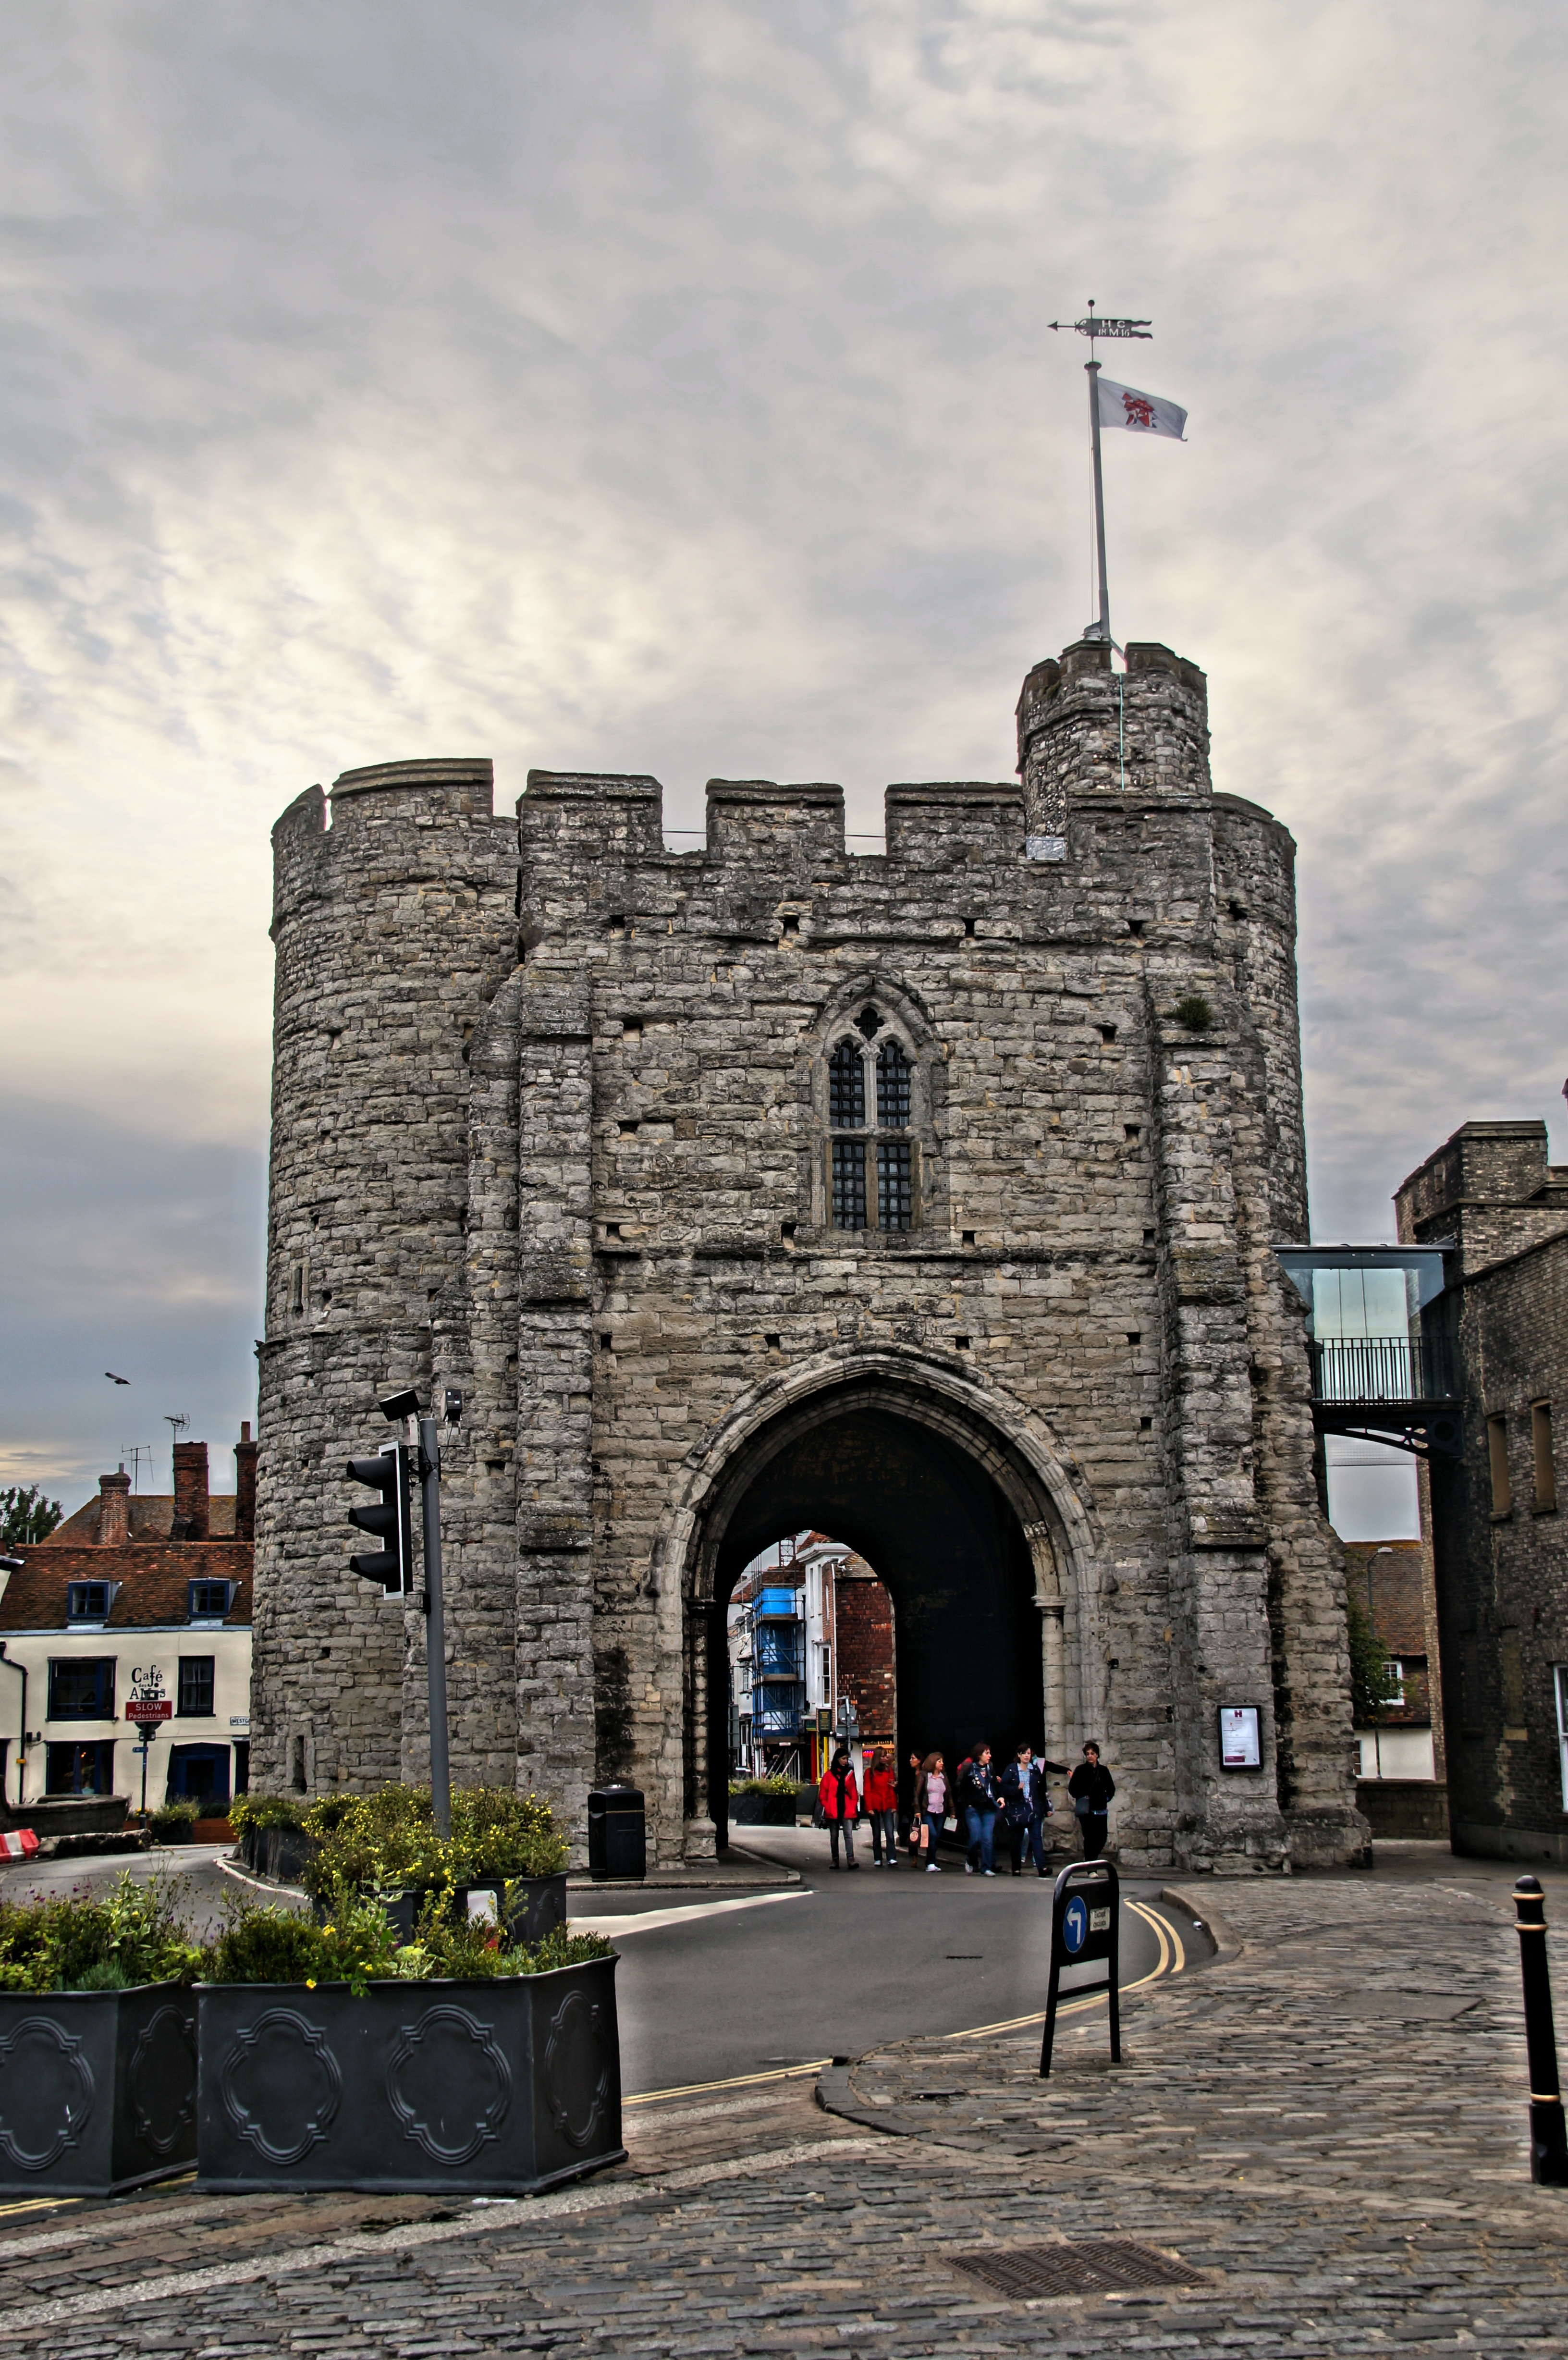
architecture, town, building, cityscape, arch, tower, landmark, church, historic, place of worship, medieval, kingdom, canterbury, kent, gatehouse, urban area, ancient history, westgate